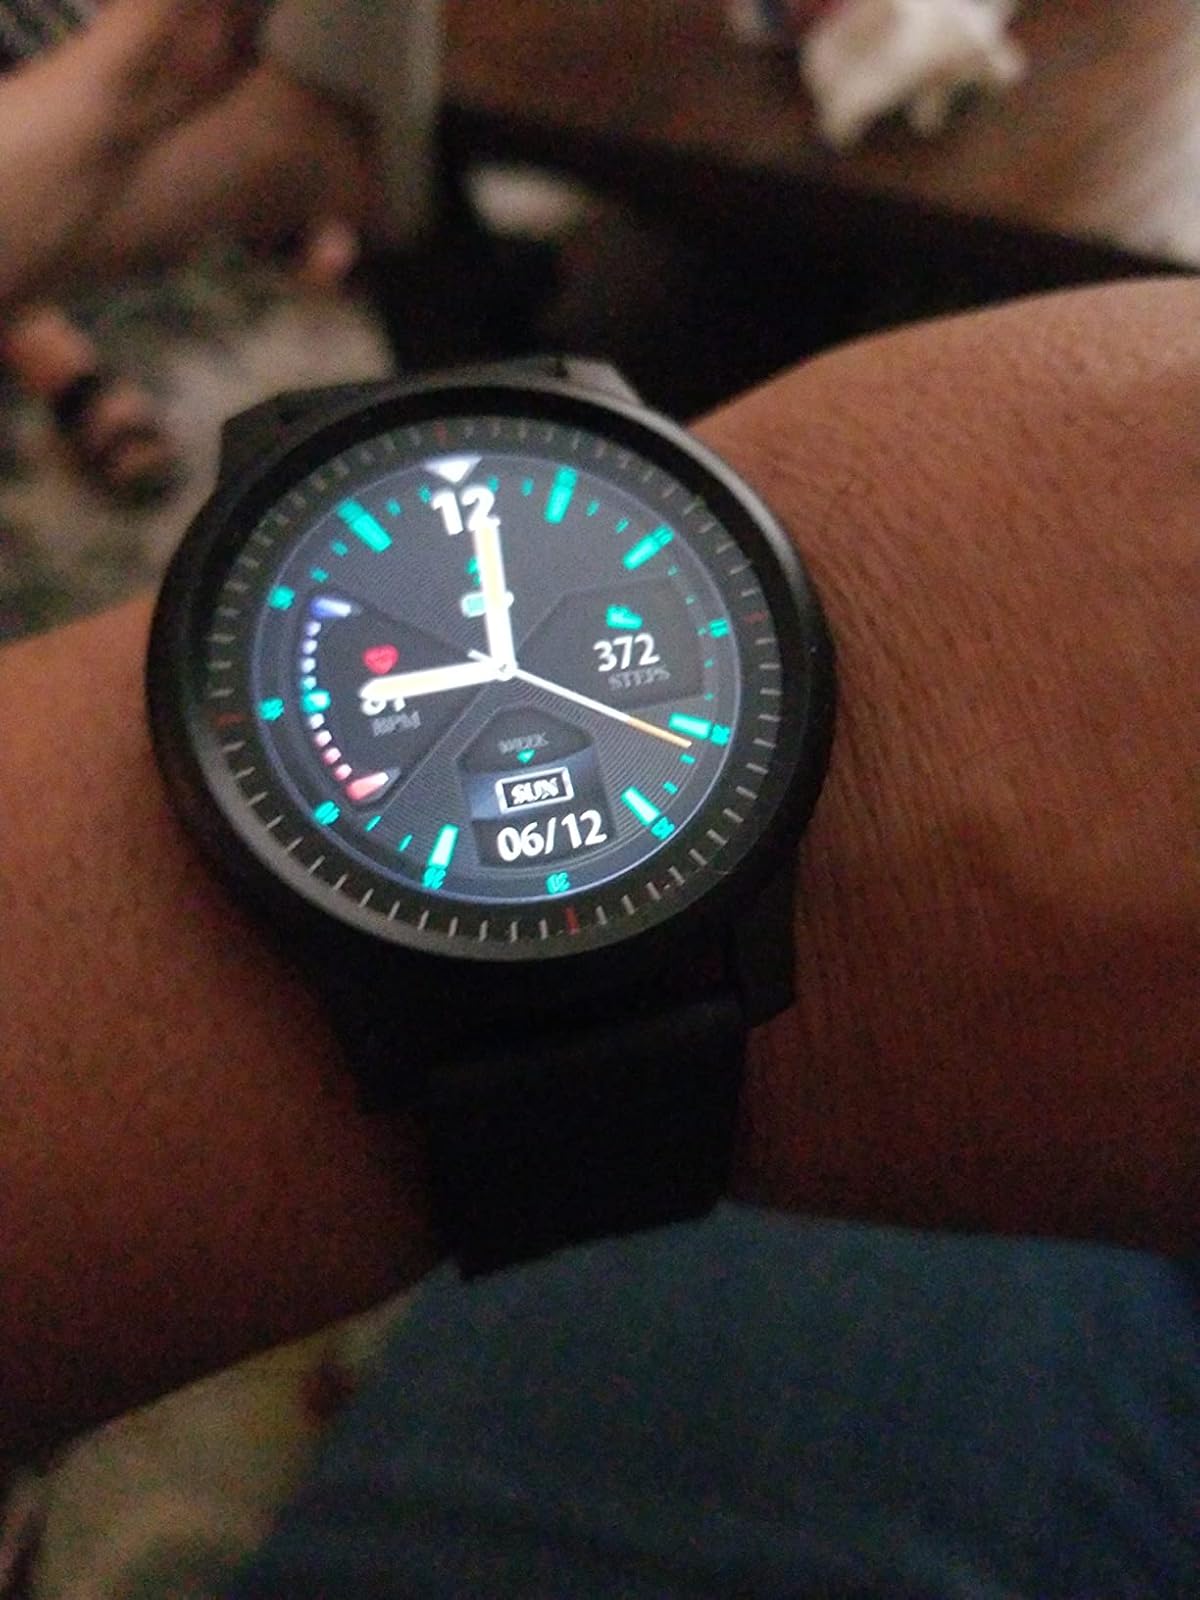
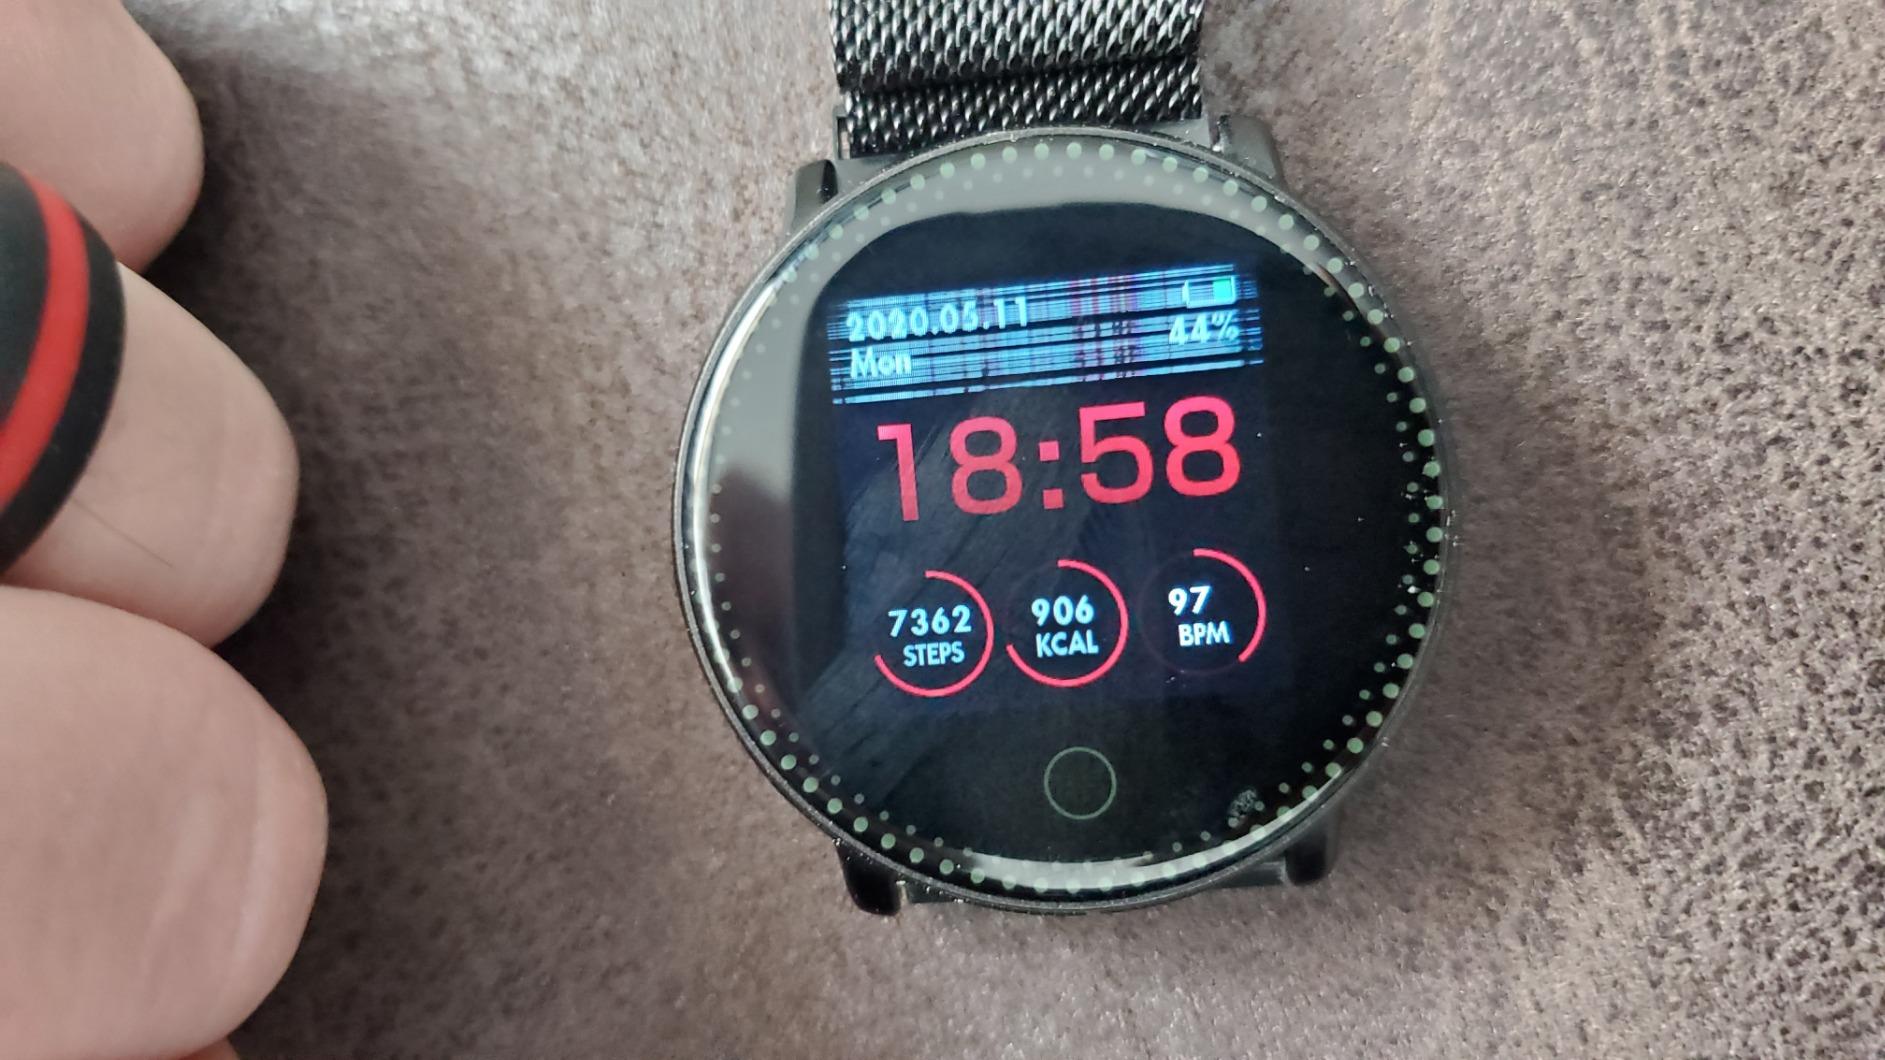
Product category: smartwatch
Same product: no